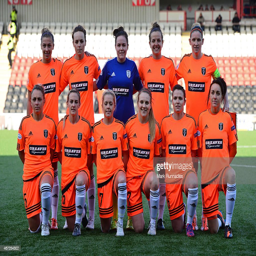
the team poses for a photograph during the woman 's quarter final match .